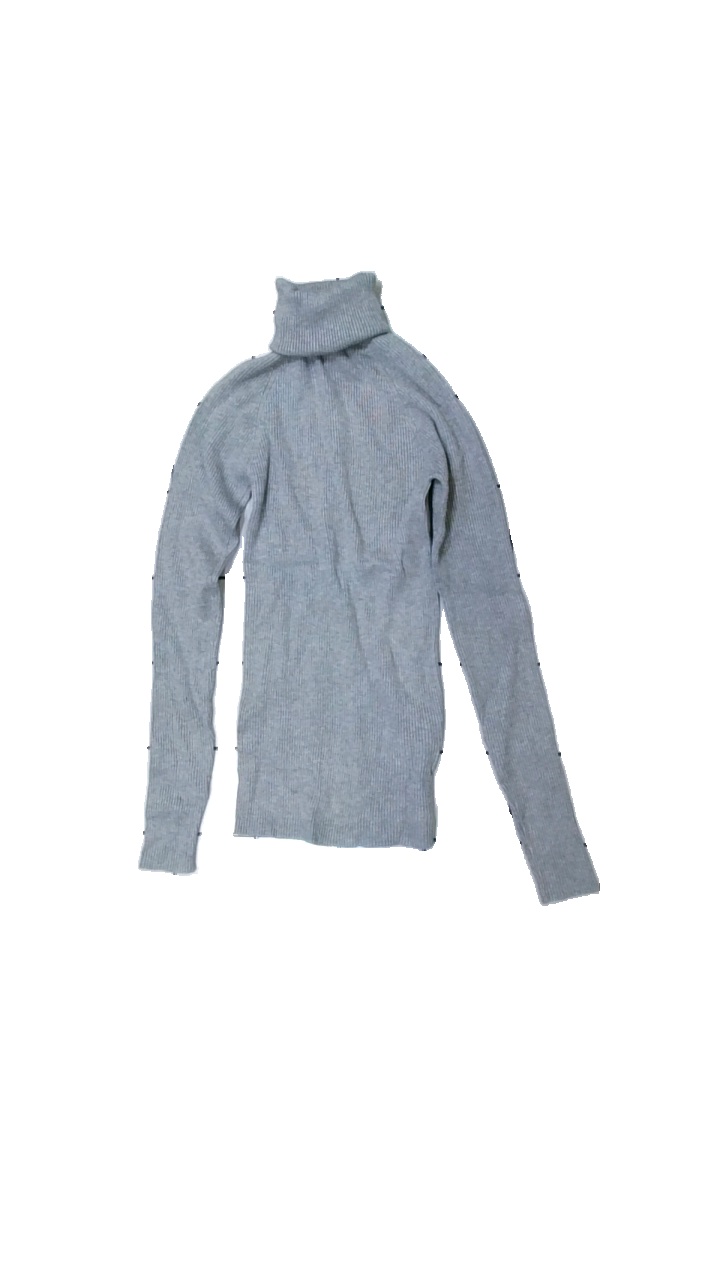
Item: Top (Ladies)
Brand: Gina Tricot
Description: grå långärmad tröja med hög krage
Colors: Grey
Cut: Regular, Turtle neck
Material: ?
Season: All
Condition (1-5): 5
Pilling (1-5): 5
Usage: Reuse
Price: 50-100